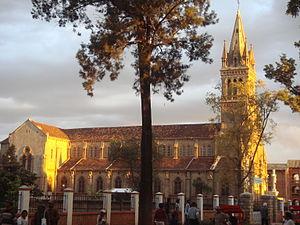
La cathédrale de Antsirabe, Madagascar